Sean Goldberg

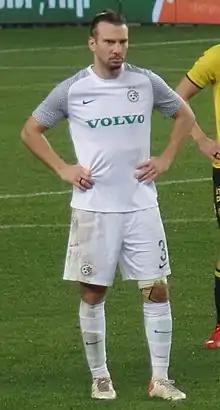
Goldberg playing for Maccabi Haifa in 2022

Sean Goldberg (or Shon, ; born 13 June 1995) is an Israeli footballer who plays as a center-back or as a left-back for Israeli Premier League club Maccabi Haifa and the Israel national team.